Surface finishing

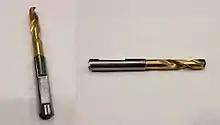
A drill bit with surface finishing to make the cutting edges harder

Surface finishing is a broad range of industrial processes that alter the surface of a manufactured item to achieve a certain property. Finishing processes may be employed to: improve product appearance, adhesion or wettability, solderability, corrosion resistance, tarnish resistance, the chemical resistance, the wear resistance, hardness, modify electrical conductivity, remove burrs and other surface flaws, and control the surface friction. In limited cases some of these techniques can be used to restore original dimensions to salvage or repair an item. An unfinished surface is often called "mill finish". These processes can improve the durability, performance and even the appearance of the surface being finished. Surface finishing is often one of the final steps taken when working metal and is essential for guaranteeing that metal components meet the requirements of the necessary finish.